John Johnston House (Yanceyville, North Carolina)

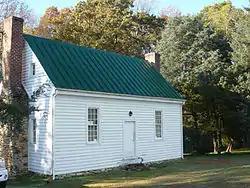

John Johnston House is a historic home located near Yanceyville, Caswell County, North Carolina. It was built about 1825, and is a two-story, three bay by two bay, hall-and-parlor plan frame dwelling with Federal style architectural details. A one-story rear ell was added in 1990. It was moved to its present location about 1921.